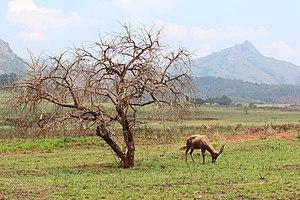
Impala (Aepyceros melampus) dans le Mlilwane Wildlife Sanctuary, Swaziland